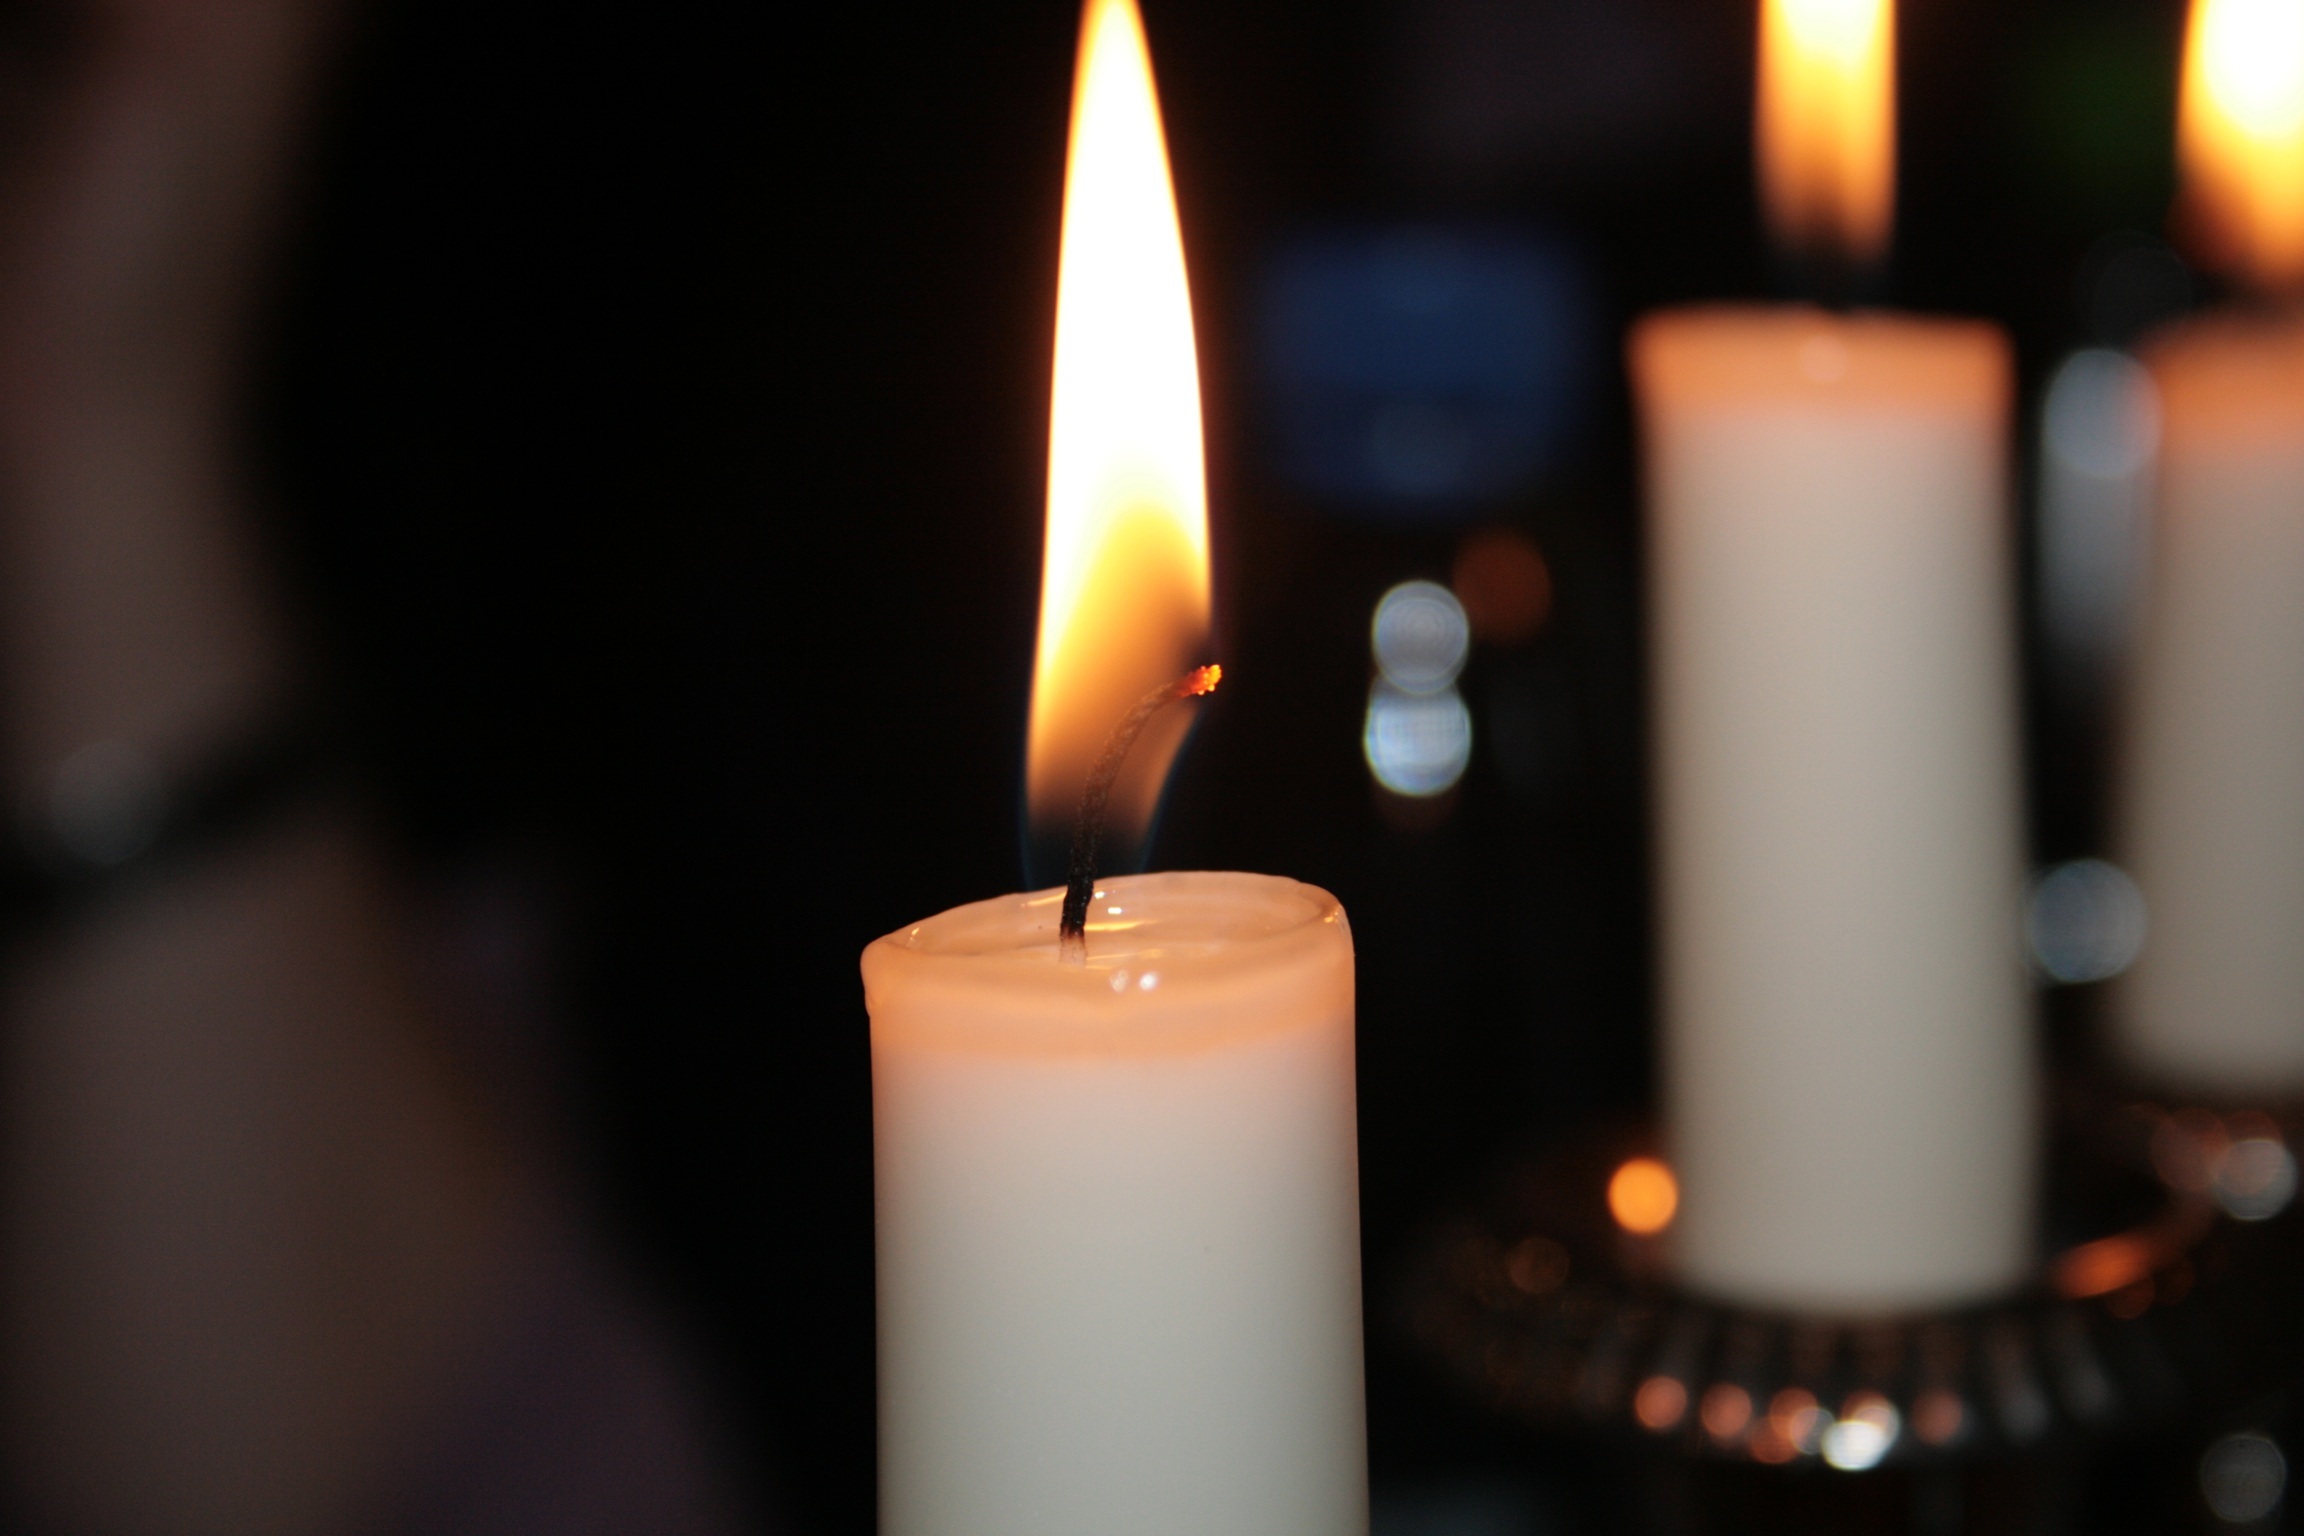
light, night, atmosphere, dark, evening, twilight, decoration, red, flame, romance, romantic, cozy, darkness, lamp, yellow, candle, lighting, decor, long exposure, illuminated, deco, burn, advent, lights, gloomy, mood, candlelight, abendstimmung, wax, tealight